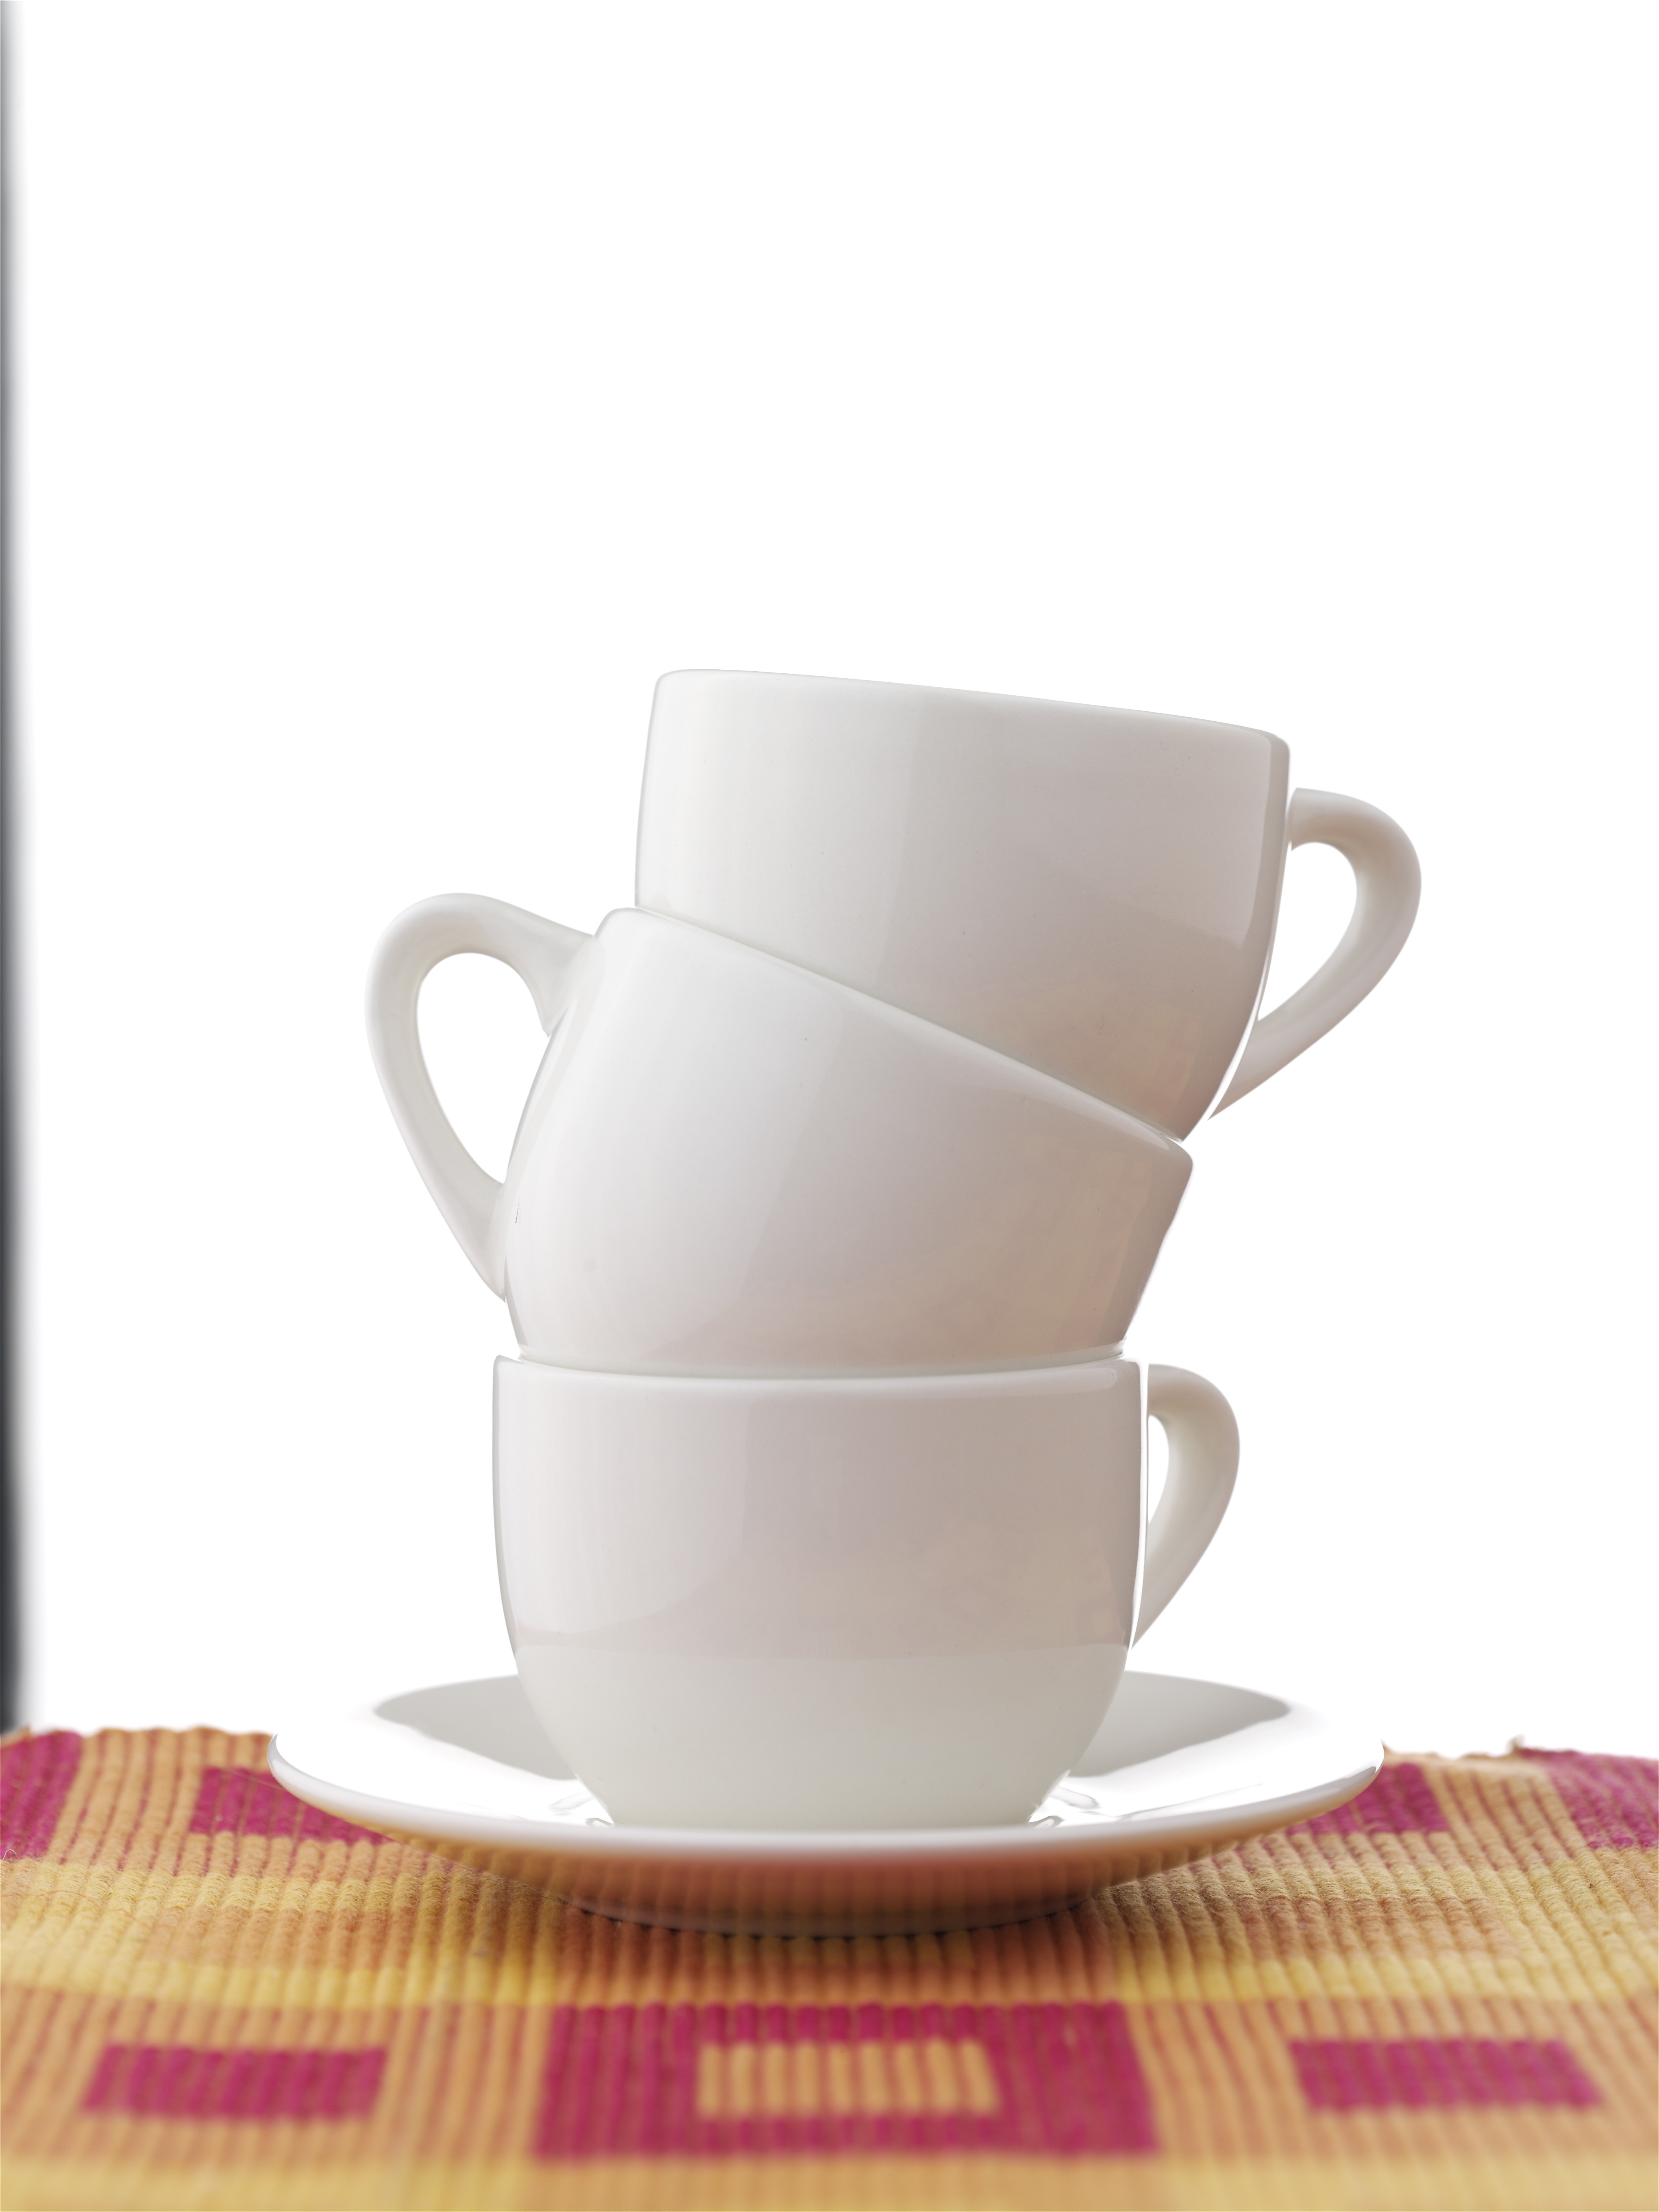
coffee, teapot, cup, saucer, ceramic, kitchen, drink, breakfast, espresso, mug, coffee cup, tableware, caffeine, hot, porcelain, pause, exciting, wake up, dishware, espresso cups, drinkware, serveware